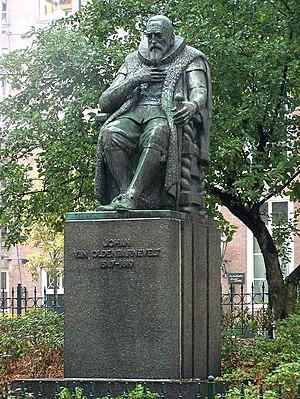
Johan van Oldenbarnevelt, né le 14 septembre 1547 à Amersfoort et mort le 13 mai 1619 à La Haye, est un avocat et homme politique néerlandais. Avocat de 1586 à 1619 des États de Hollande, délégué de Rotterdam auprès de ces mêmes États, il a joué un rôle important dans la révolte des Pays-Bas contre l'Espagne. Il est un collaborateur de Guillaume Iᵉʳ d'Orange-Nassau et de son fils, Maurice de Nassau, qui le fit exécuter en 1619.